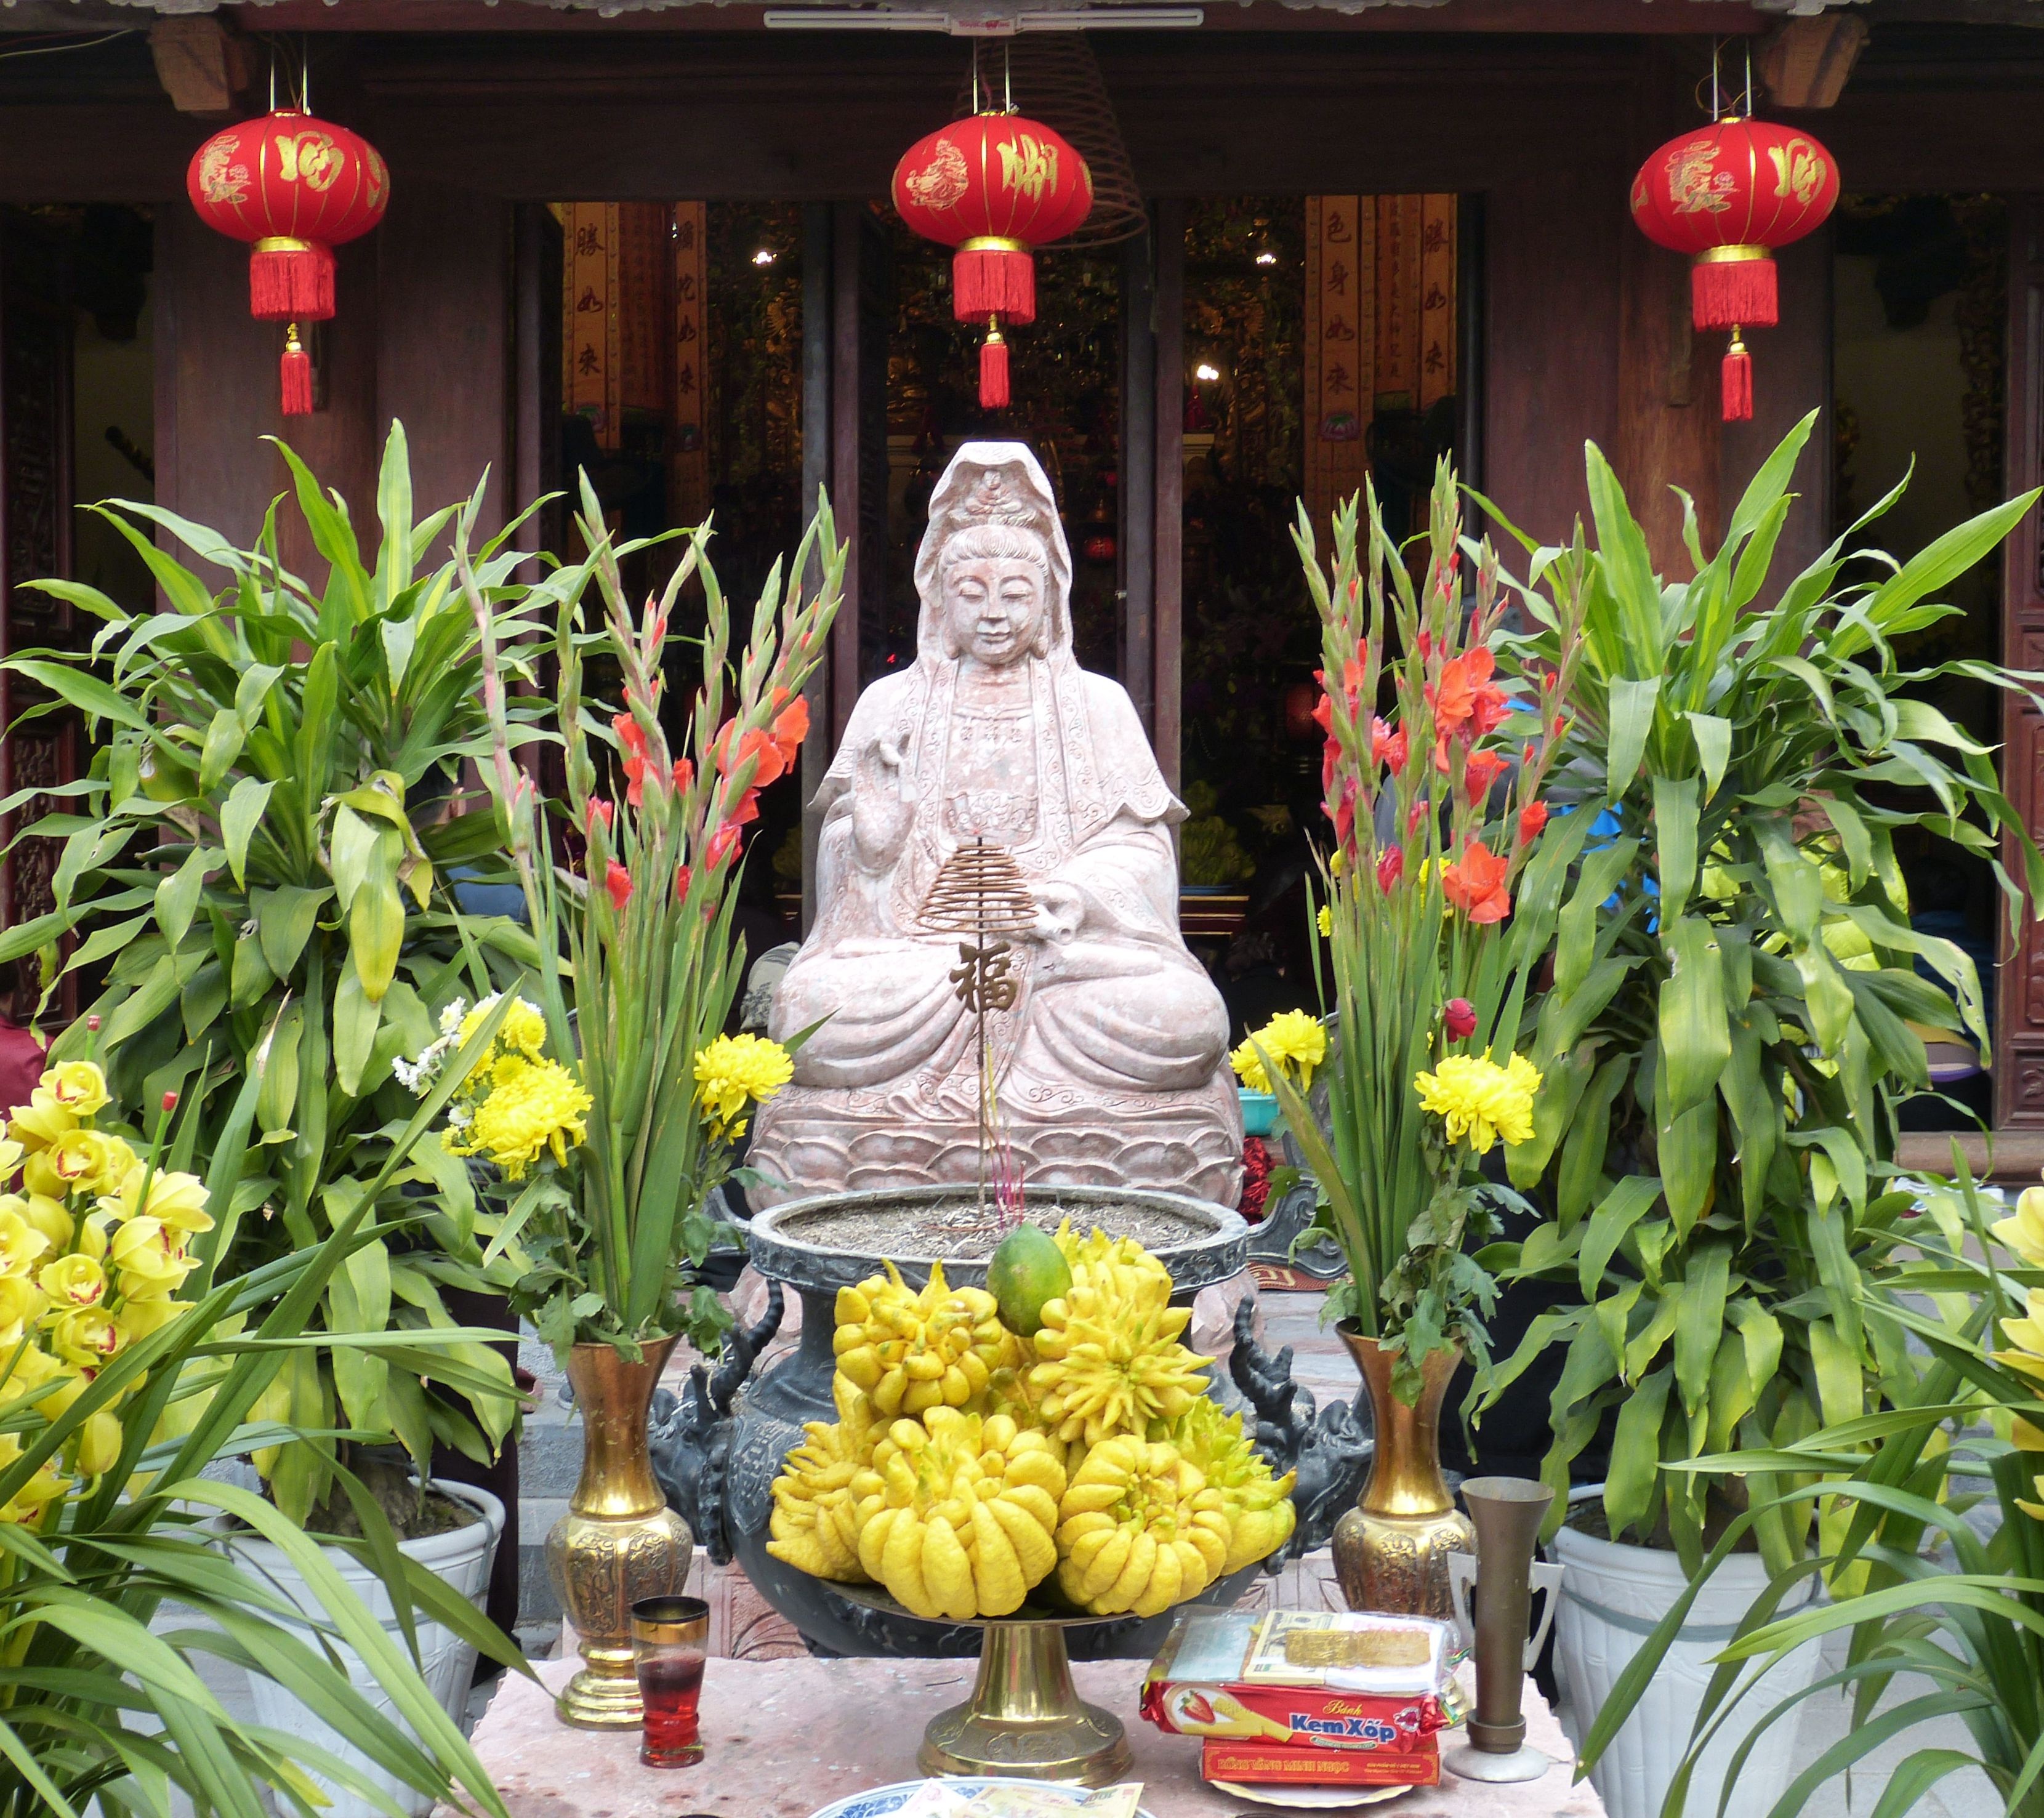
flower, statue, buddhism, religion, asia, garden, spiritual, orchid, figure, temple, shrine, floristry, vietnam, gladiolus, retail, lampion, spirituality, floral design, buddha finger, flower arranging